Tesla Roadster (first generation)

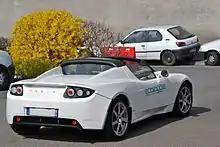
Tesla Roadster (France)

Tesla produced the Roadster until January 2012, when its supply of gliders ran out, as its contract with Lotus Cars for 2,500 gliders expired at the end of 2011. Tesla stopped taking orders for the Roadster in the U.S. market in August 2011. Featuring new options and enhanced components, the 2012 Tesla Roadster was sold in limited numbers only in Europe, Asia, and Australia. Tesla's U.S. exemption for not having advanced (two-stage) passenger airbags expired for cars made after the end of 2011 so the last Roadsters could not be sold in the American market. Fifteen Final Edition Roadsters were produced to close the manufacturing cycle of Tesla's first electric car.